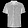
Label: Shirt